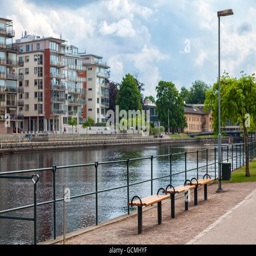
image of modern buildings and benches by the river .